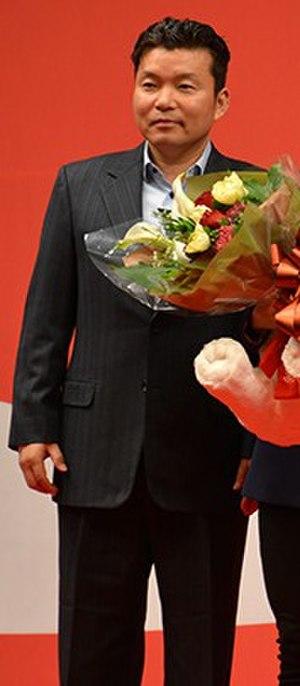
Hwang Young-cho est un athlète sud-coréen, spécialiste du marathon.